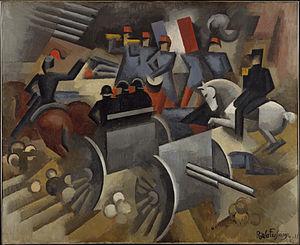
Roger Noël François de La Fresnaye, né le 11 juillet 1885 au Mans et mort le 27 novembre 1925 à Grasse, est un peintre cubiste et sculpteur français.